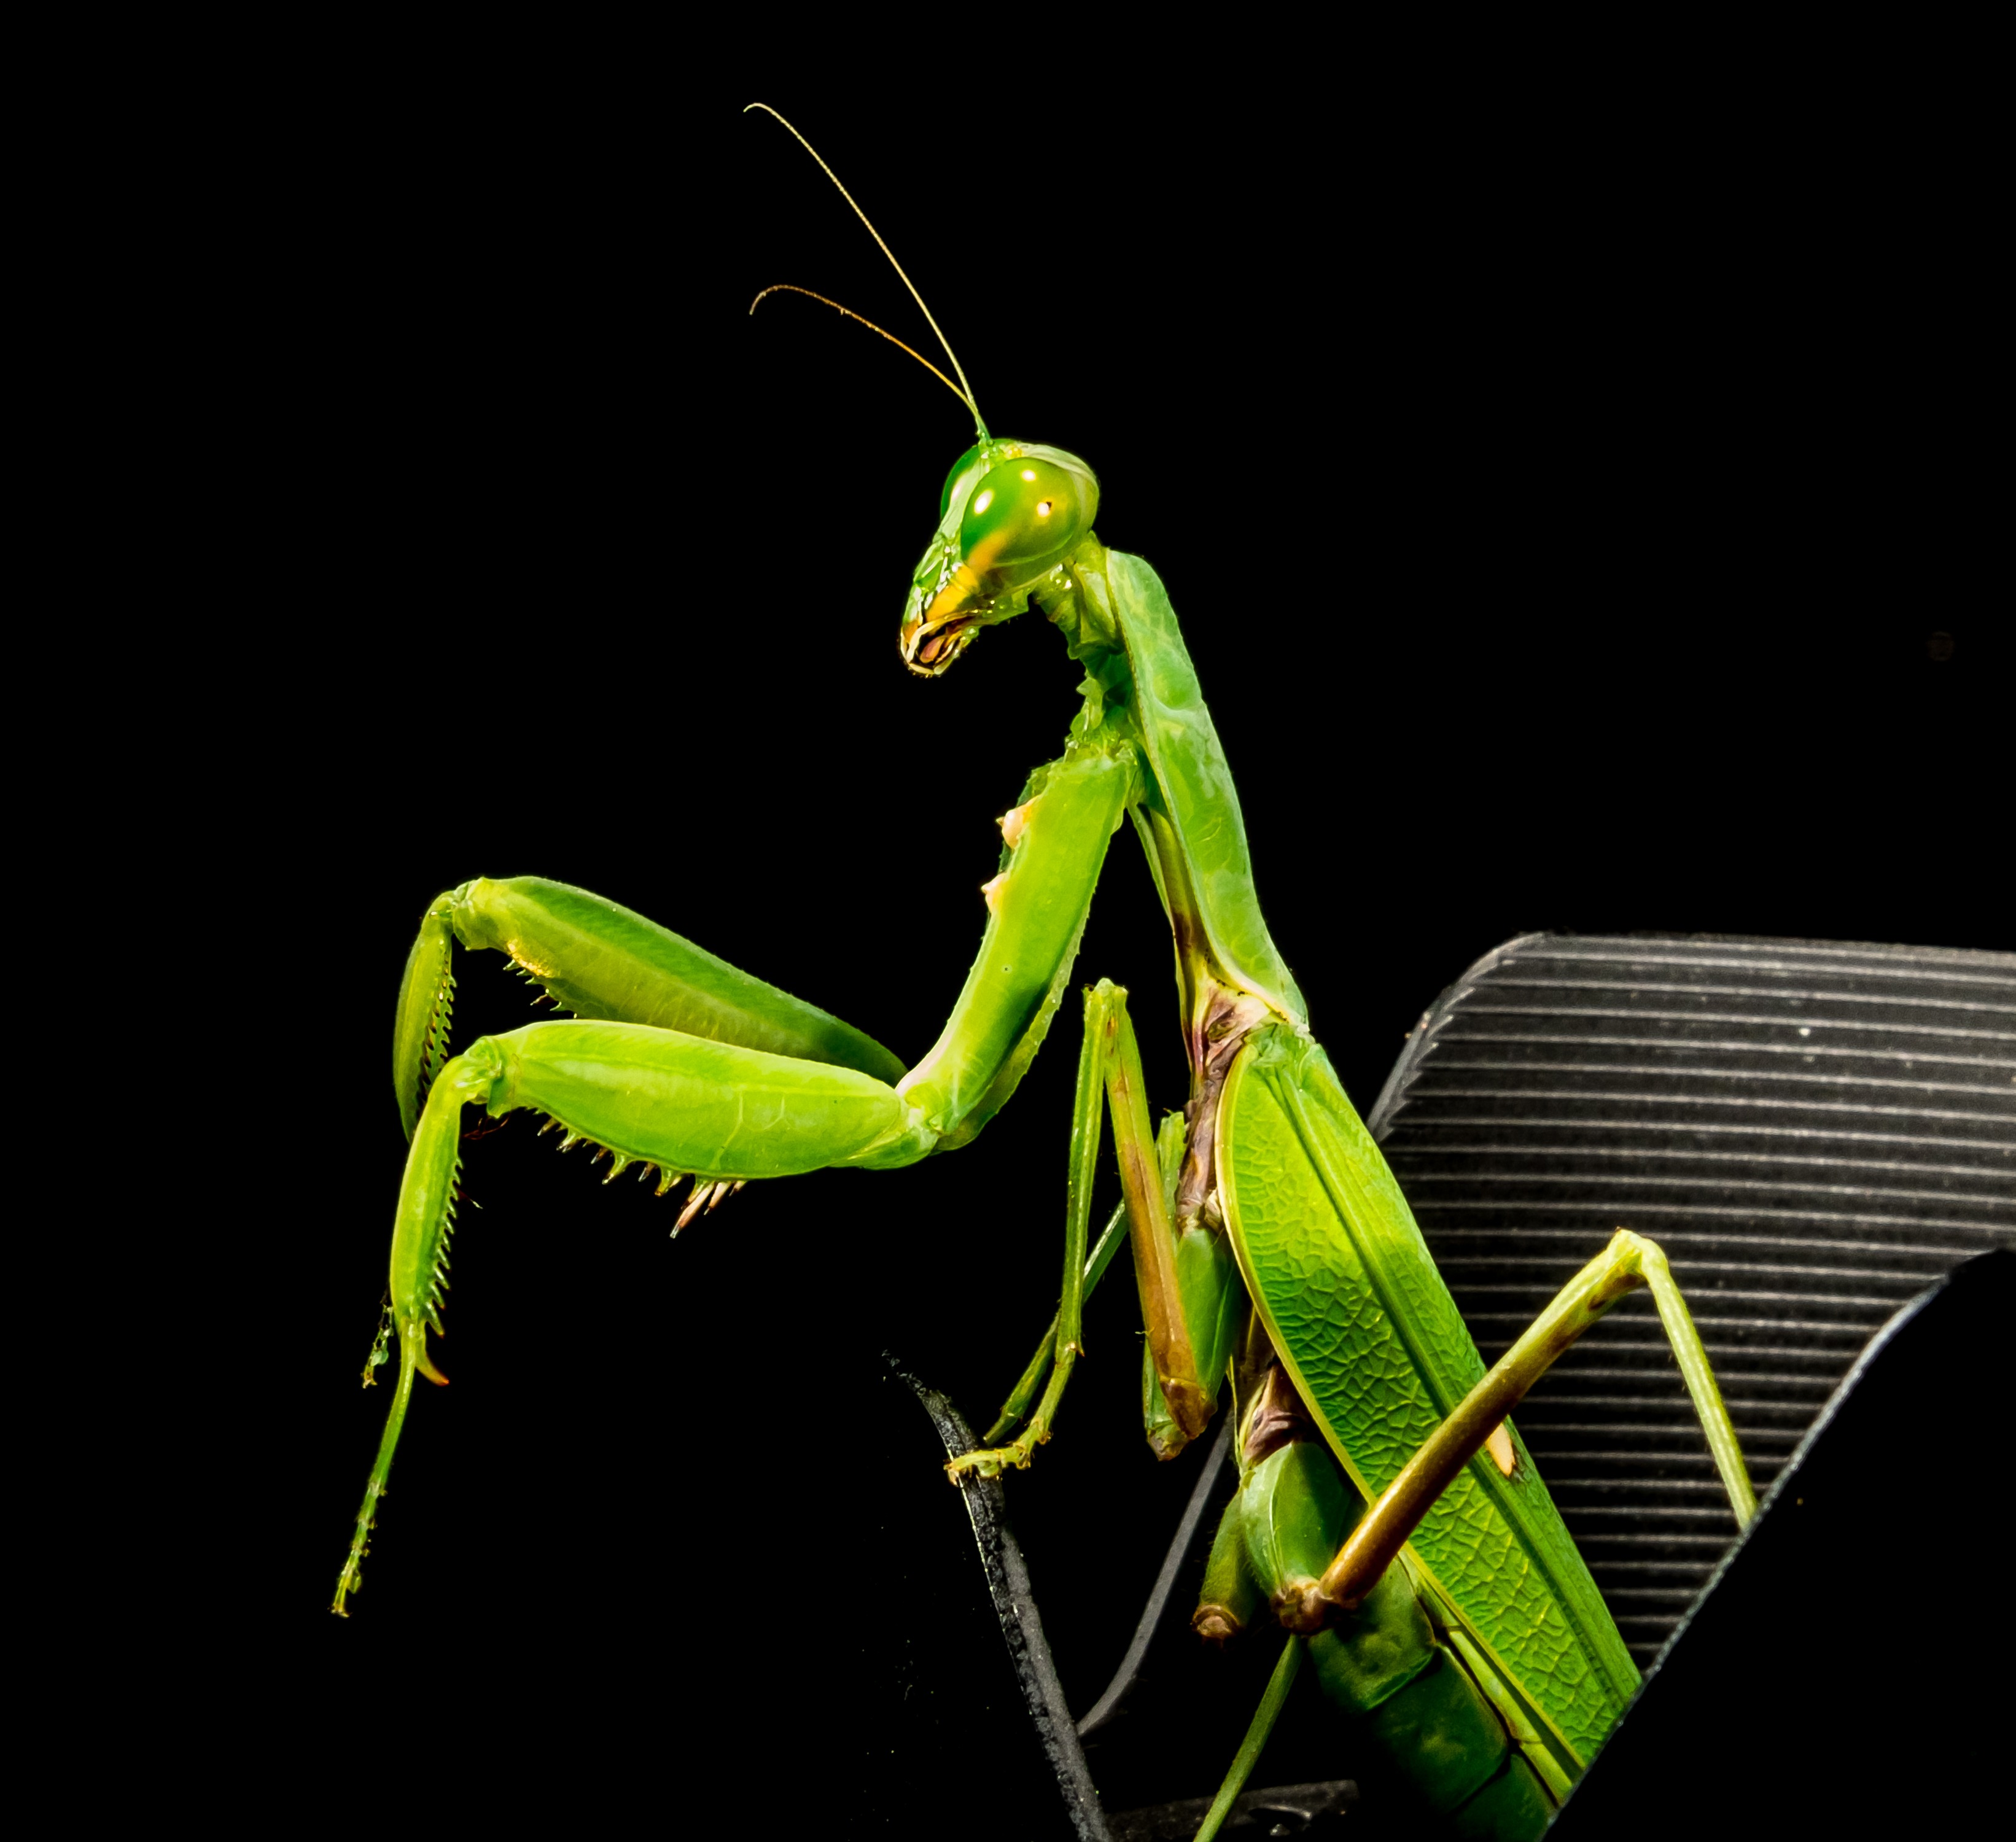
green, praying mantis, insect, close, fauna, invertebrate, mantis, grasshopper, locust, macro photography, organism, arthropod, fishing locust, plant stem, cricket like insect